Pulan Visaranai 2

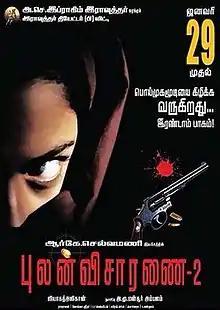
Poster

Pulan Visaranai 2 is a 2015 Indian Tamil-language action thriller film directed by R. K. Selvamani and produced by Ibrahim Rowther. It stars Prashanth, Karthika in lead roles with R. K. and Pyramid Natarajan playing pivotal roles. The film, which is a sequel to the 1990 film "Pulan Visaranai", began production in 2006 and languished in development hell before releasing on 30 January 2015.